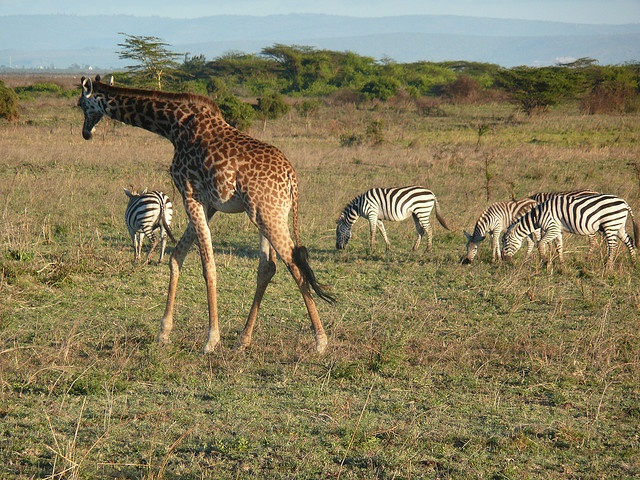
A herd of zebra standing next to a giraffe on a field.
A giraffe is walking along the field as zebras are eating grass in the background.
A giraffe and zebras in grassy area next to trees.
A giraffe and several zebras out on the plains.
A giraffe and a group of zebras in the wild